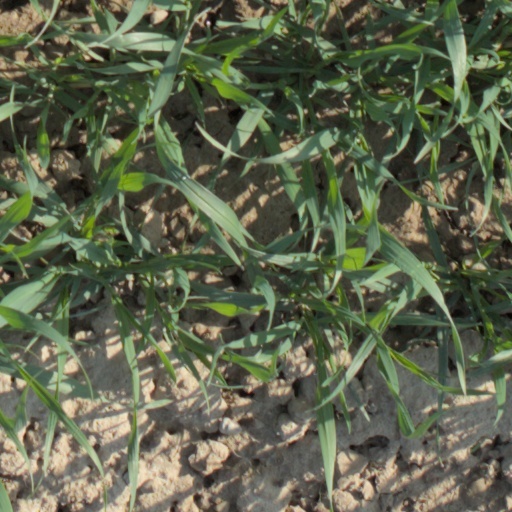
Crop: wheat